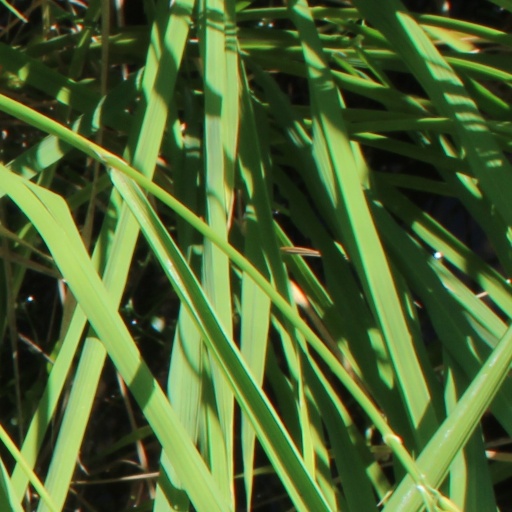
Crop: rice